Lydston Hornsted

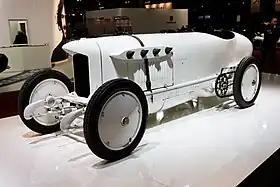
A "Blitzen-Benz" of 1909.

The World Land speed record had been contested by French, Belgian and American drivers since 18 December 1898, and had changed hands nineteen times when Hornsted made his successful attempt to become the first British holder. At the Brooklands race track on 24 June 1914, he drove his 200 hp Blitzen Benz No 3 for two runs of 1 mile each, to average 124.09 mph, (199.70 km/h). This was first 2-way record set under new regulations of the "Association International des Automobile Clubs Reconnus" (AIACR).